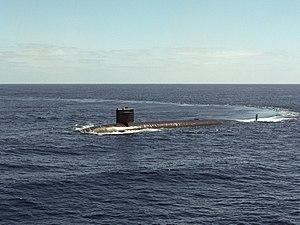
La Classe Thresher/Permit, est une classe de quatorze sous-marins nucléaires d'attaque de l'US Navy construits entre 1958 et 1968 et actifs entre 1961 et 1996. Construits pour remplacer la classe Skipjack. Ils sont principalement utilisés dans les années 1960 et 1970, jusqu'à leur remplacement progressif par les sous-marins de classe Sturgeon et Los Angeles.